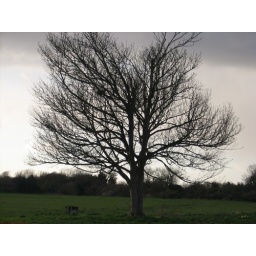
Cool tree in the middle of a walking field Medow Walk.